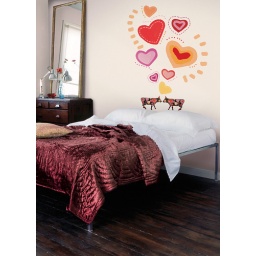
Unmade double bed with lace camisole hanging on soft blue walls in bedroom